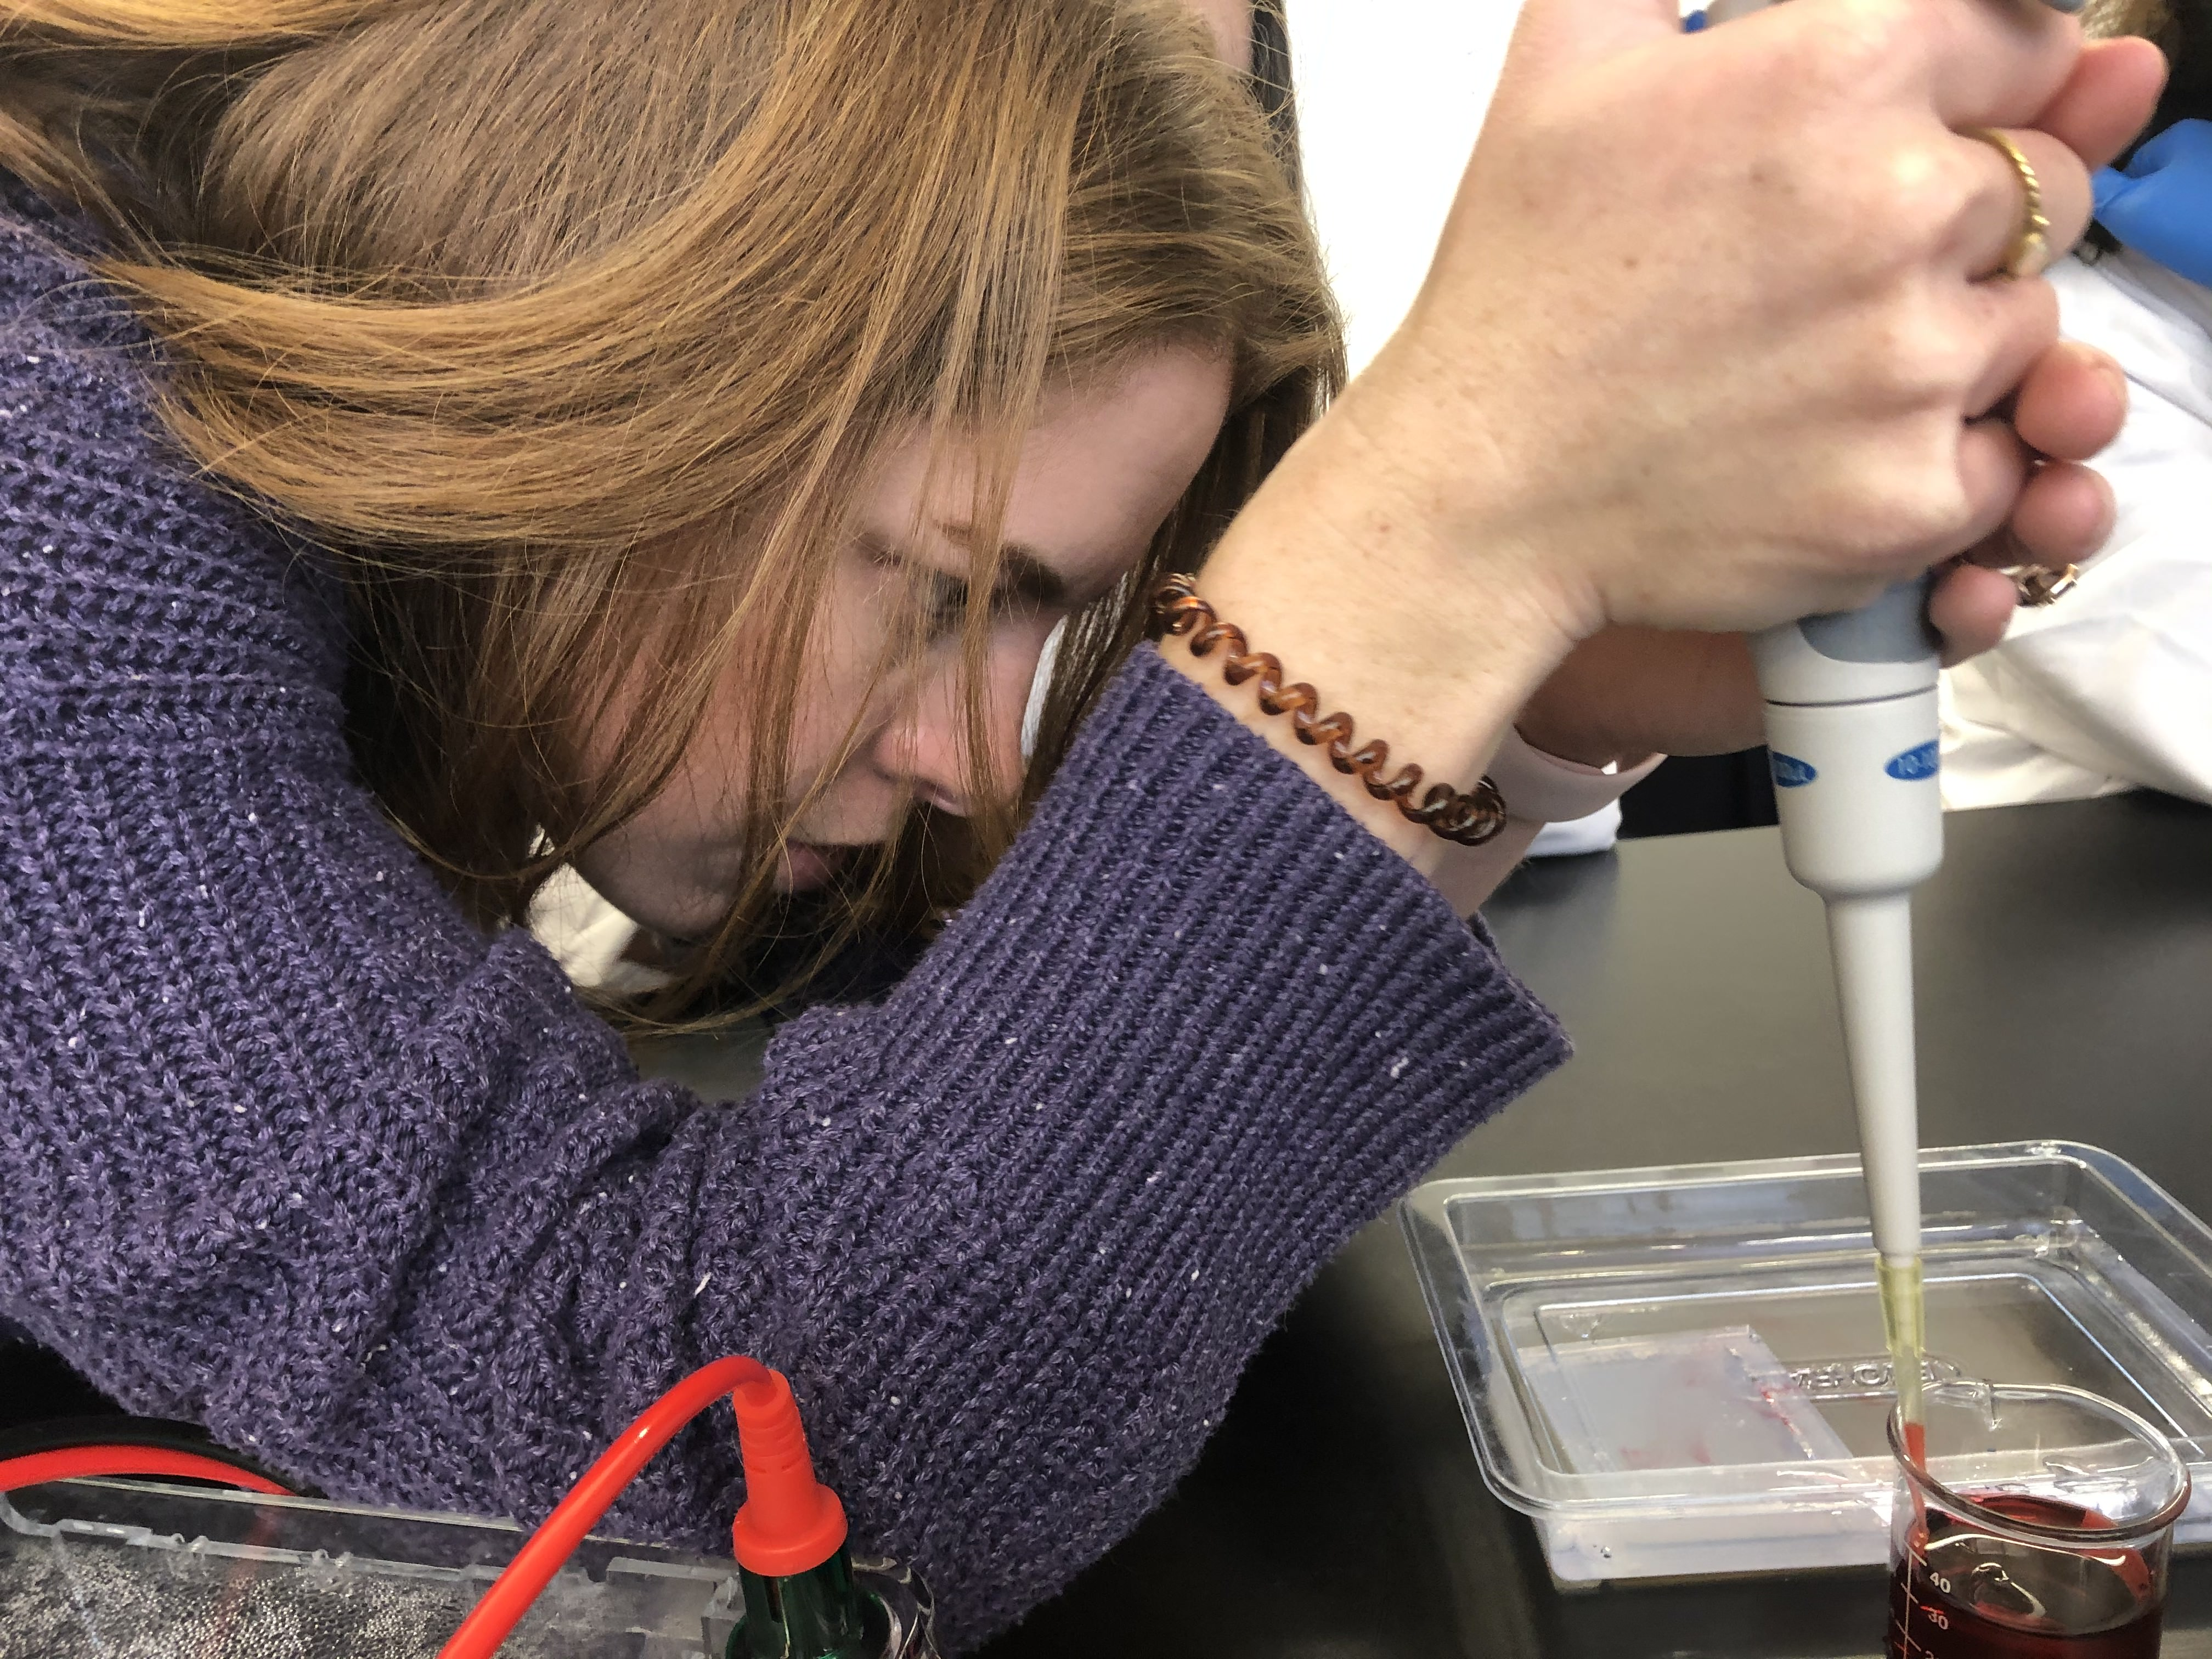
This is my biomedical science teacher helping my group to put simulated DNA into the gel for gel electrophoresis. She is probably the best science teacher I've ever had. She is very smart and good at explaining things. She has
Specialty: lab-equipment
Image credit: Maggieliv